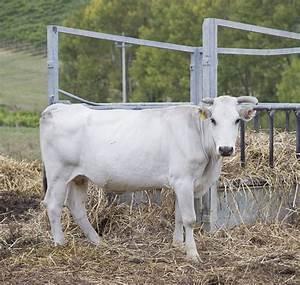
cow